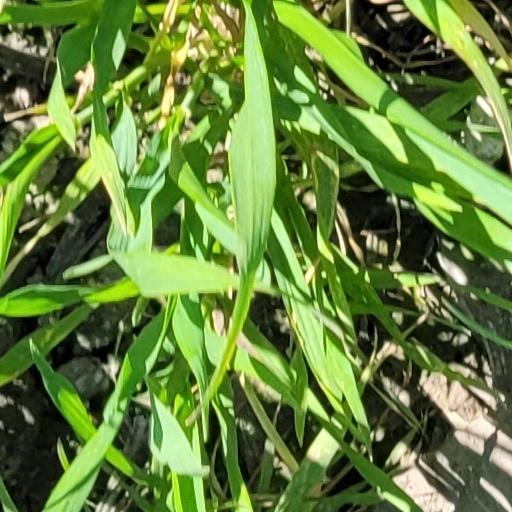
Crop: wheat